Bruch, Rhineland-Palatinate

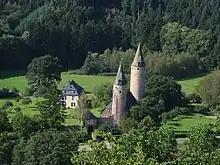
"Brucher Burg"

The moated castle in Bruch, standing in a hollow surrounded by wooded hills on the Salm, dates in its older parts from the early 14th century, and was the seat of the Lords of Bruch, who are witnessed beginning in the 12th century. Today the castle is under private ownership.